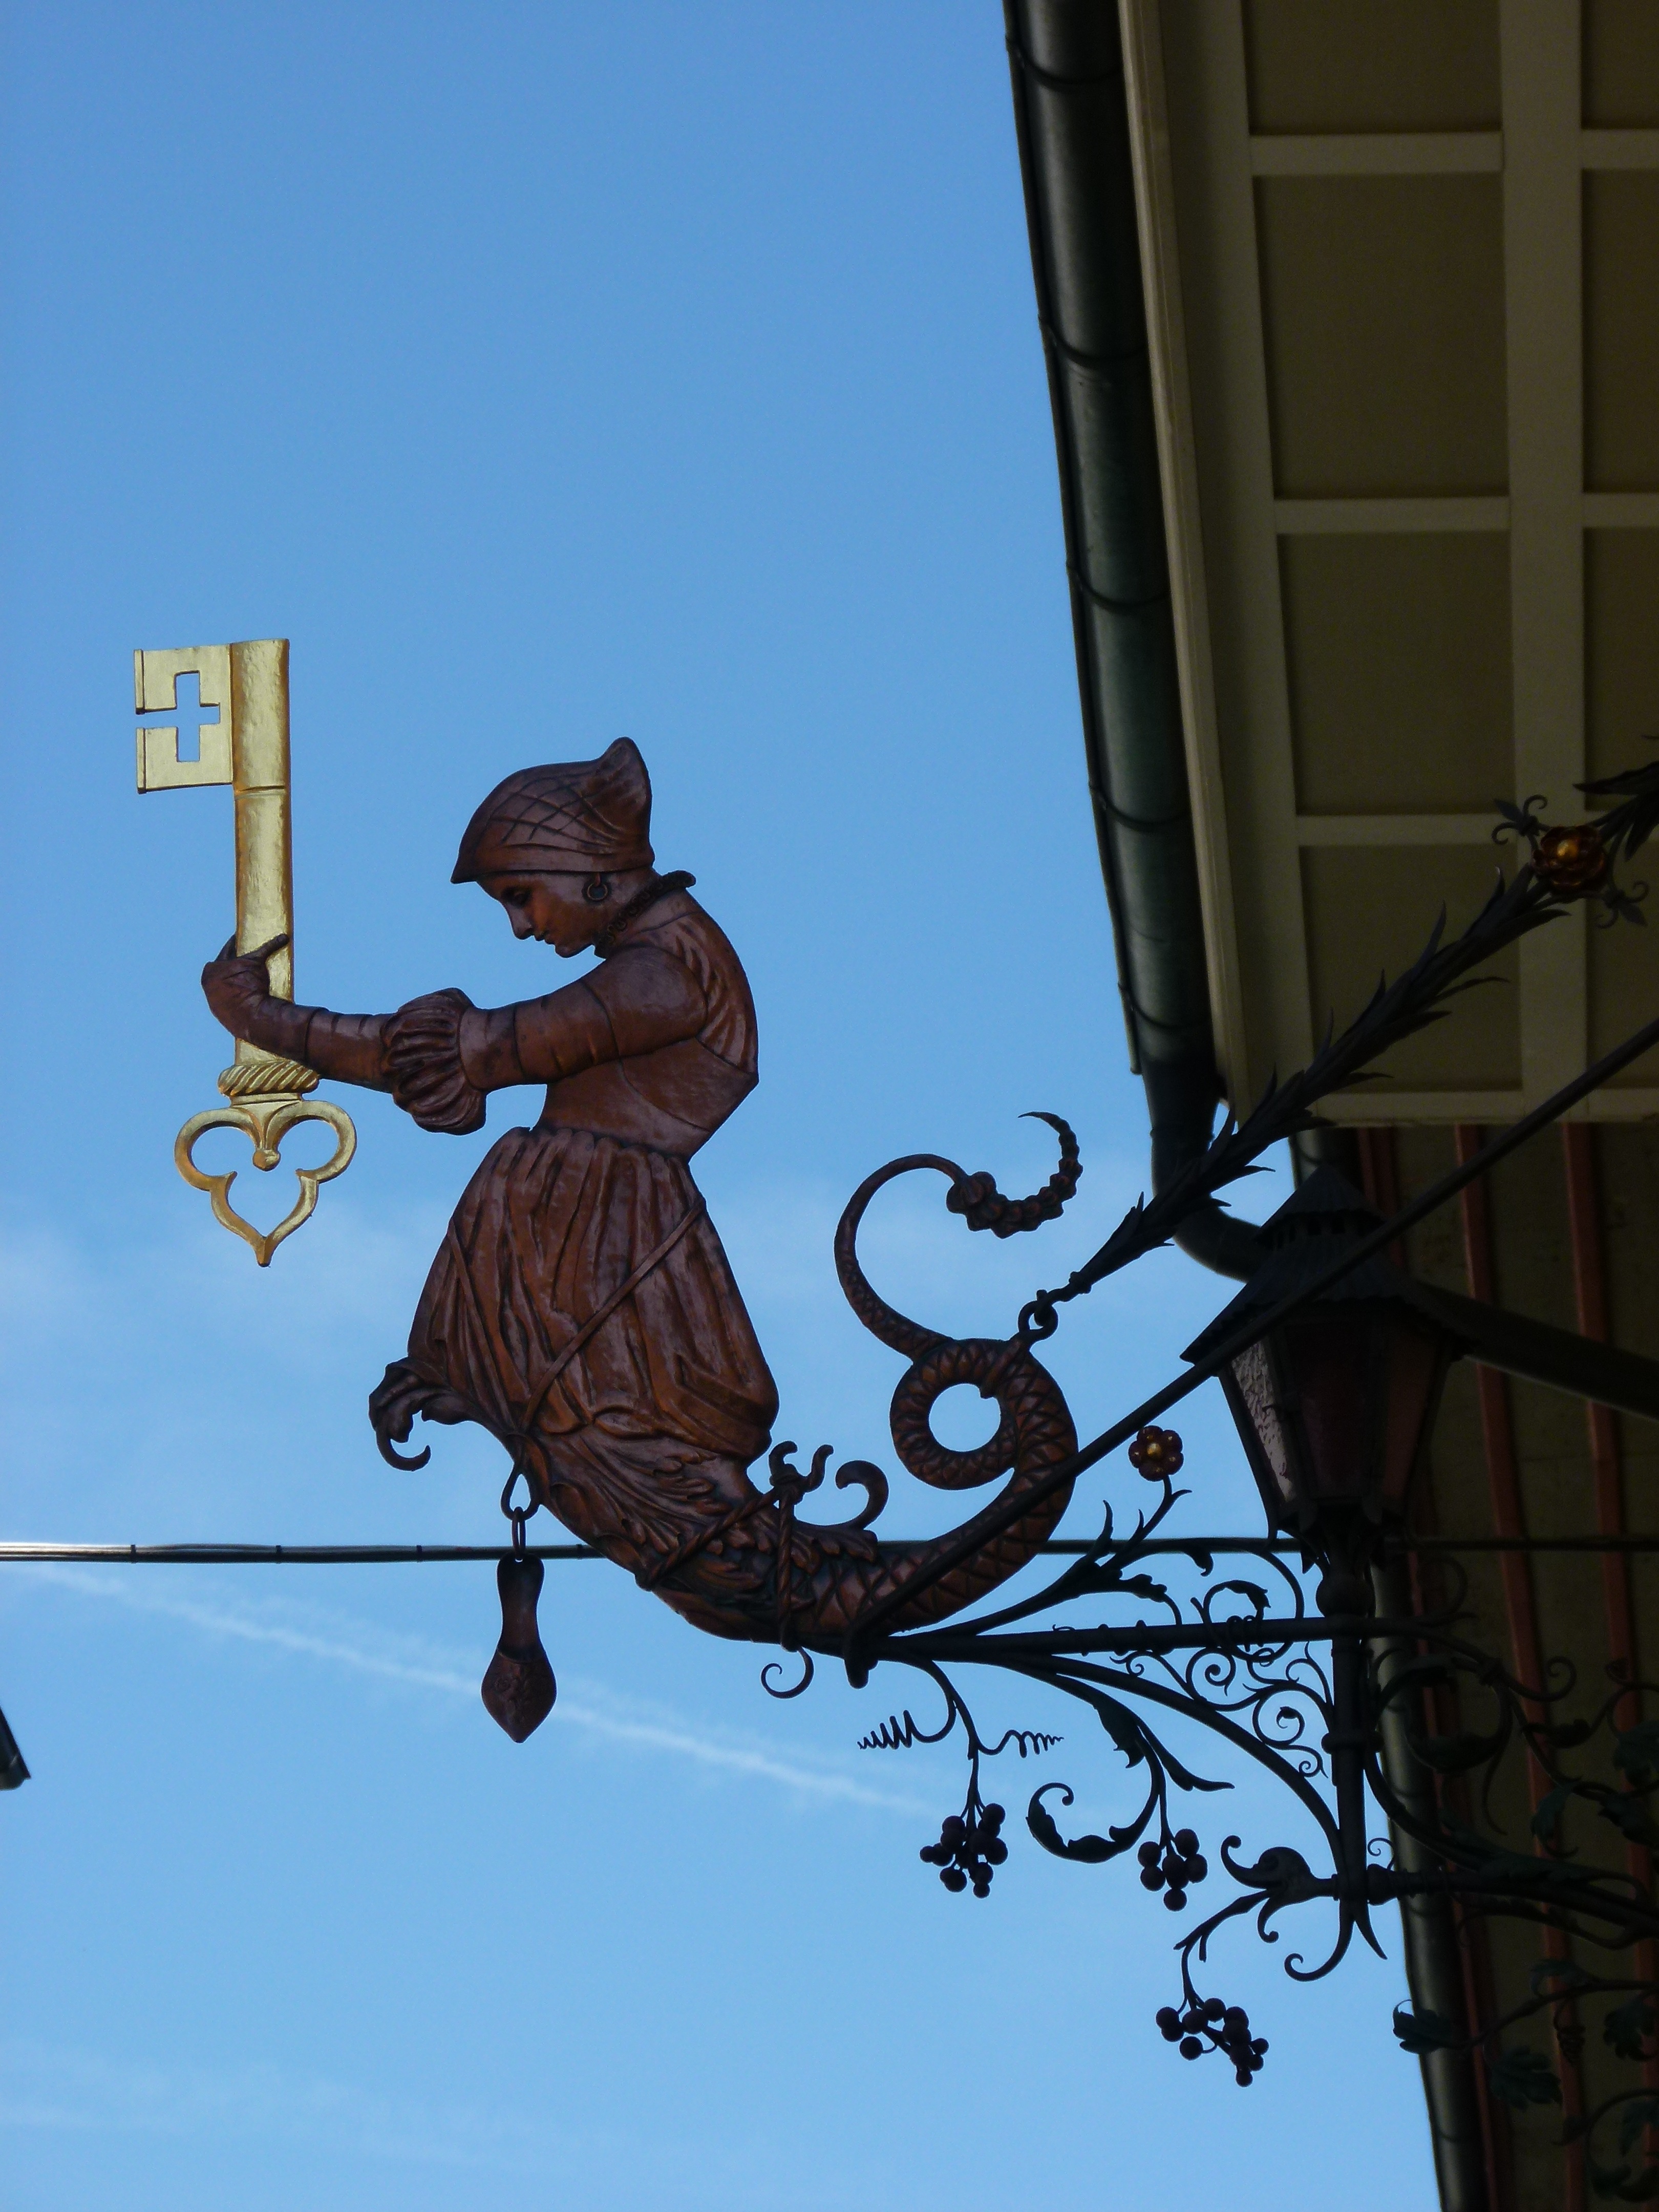
statue, key, blue, lighting, sculpture, art, light fixture, business sign, locksmith work